Luíza Tomé

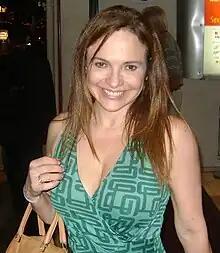
Luíza Tomé in december 2010

Luíza Francineide Coutinho Tomé (born May 10, 1961, Amontada, Brazil, then raised in Itapipoca) is a Brazilian actress. She is best known for acting in Globo telenovelas through the 1990s and early 2000s, including "Pedra sobre Pedra", "A Indomada" and "Porto dos Milagres". She has also acted in film and theatre.